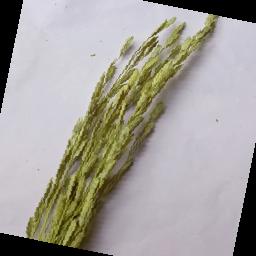
Label: Rice___Neck_Blast